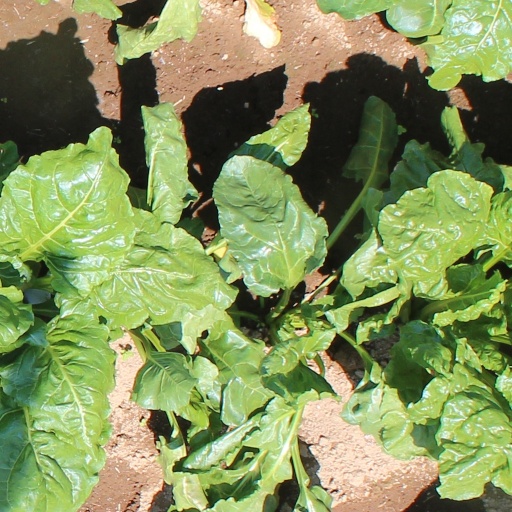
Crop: sugar beet